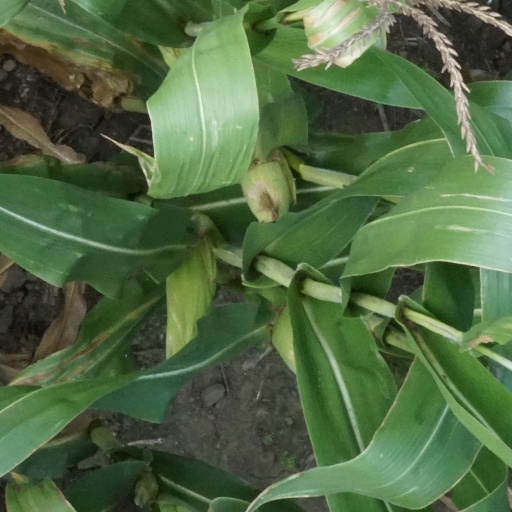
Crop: maize; corn